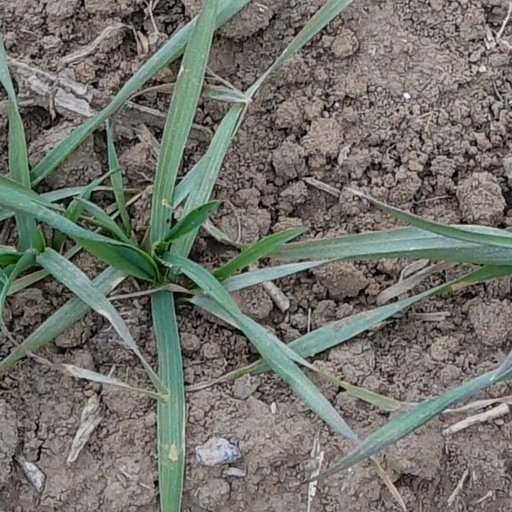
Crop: wheat